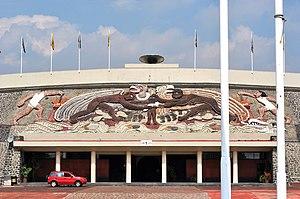
Entrée du stade olympique universitaire de Mexico ornée d'une murale de Diego Rivera intitulée L'Université, la famille mexicaine, la paix et la jeunesse sportive
Estadio Olímpico Universitario, est un stade situé à Ciudad Universitaria à Mexico.